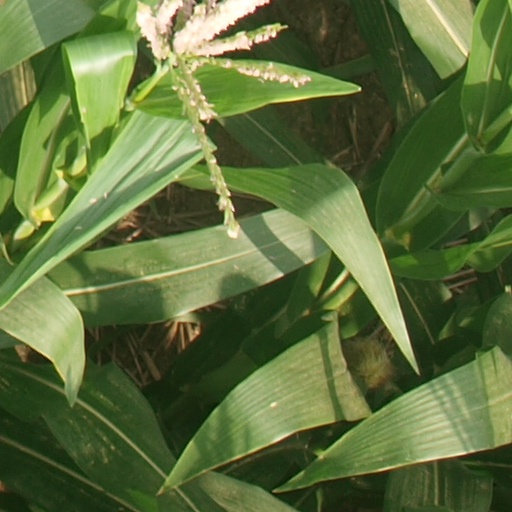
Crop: maize; corn